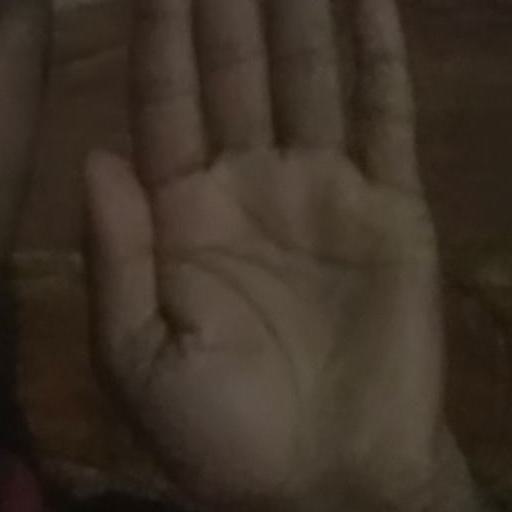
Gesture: stop